Camaldoli

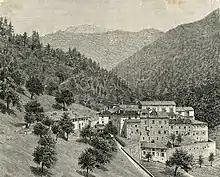
The Camaldoli monastery, 1898

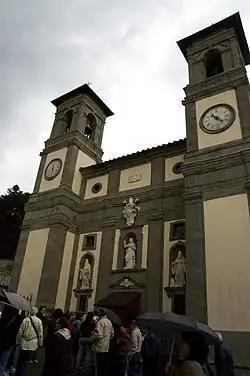
The church in Eremo di Camaldoli

Camaldoli is a "frazione" of the "comune" of Poppi, in Tuscany, Italy. It is mostly known as the ancestral seat of the Camaldolese monastic order, originated in the eponymous hermitage, which can still be visited. The name was derived from Tedald's diploma of 1027 in which he writes that the church is located "in loco qui dicitur Campo Malduli" - 'in a place which is named Maldolo's field'.